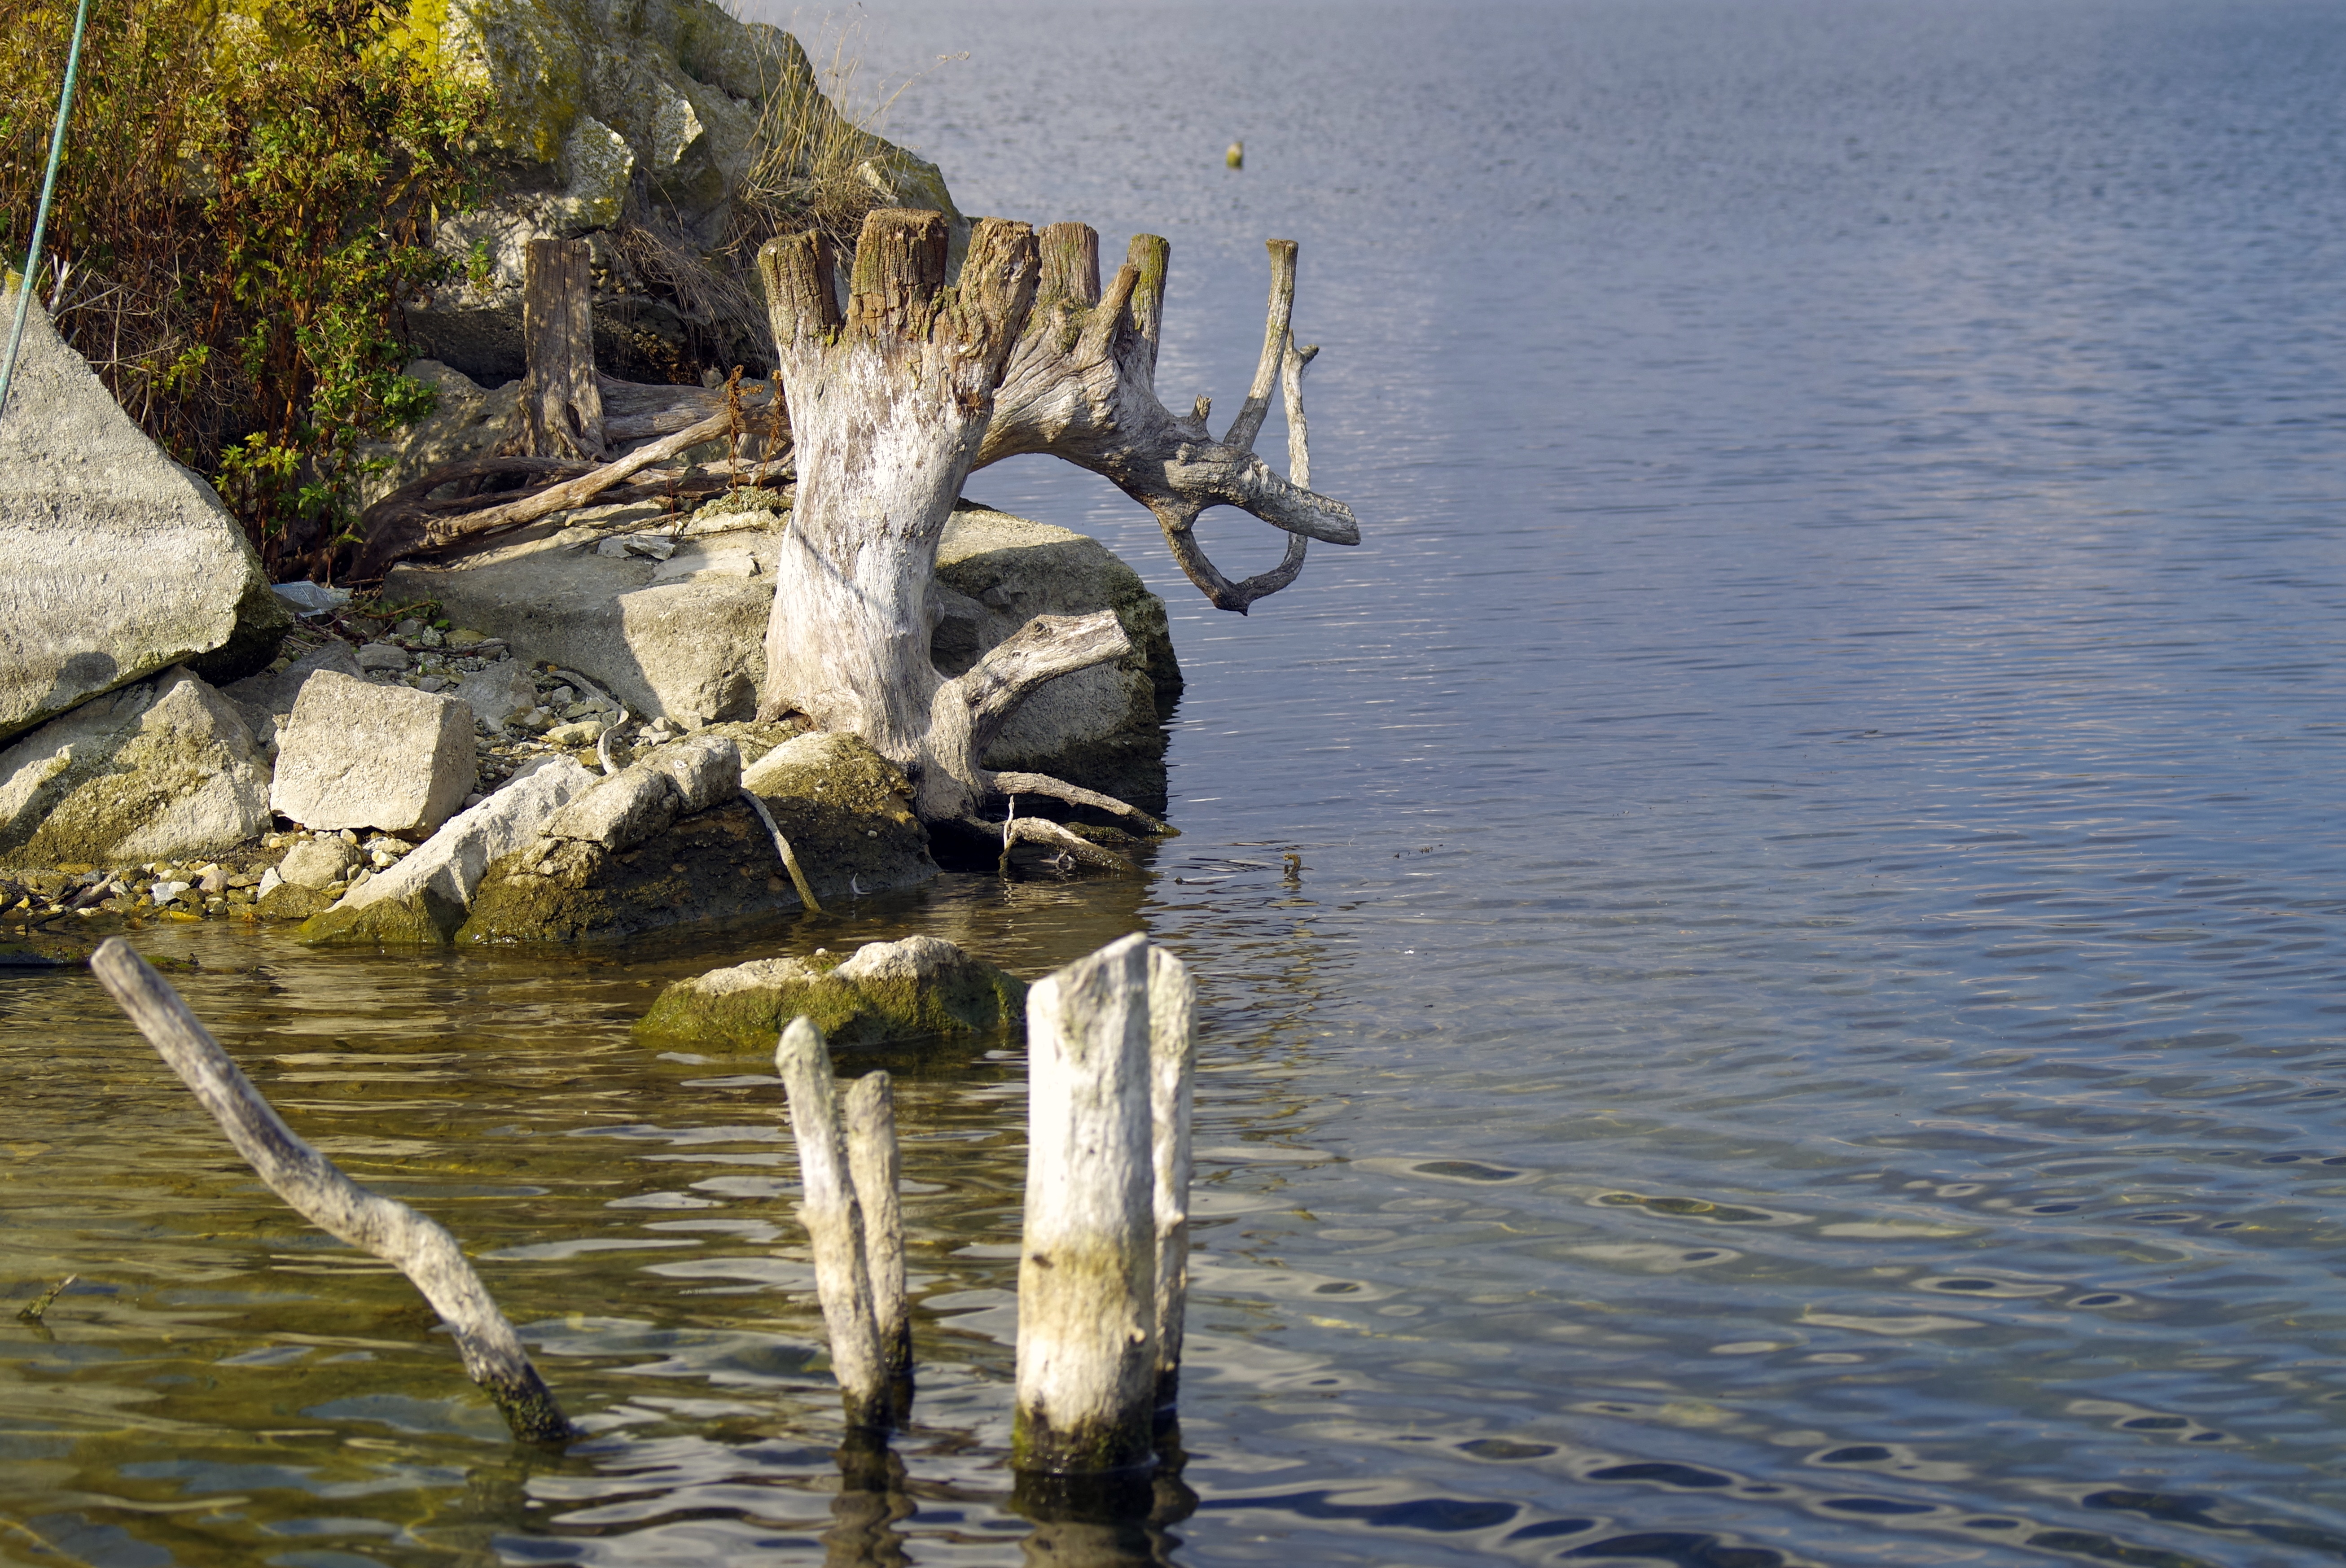
tree, water, bird, lake, pond, wildlife, reflection, romantic, lonely, loneliness, quiet, old age, peace of mind, dry trunk